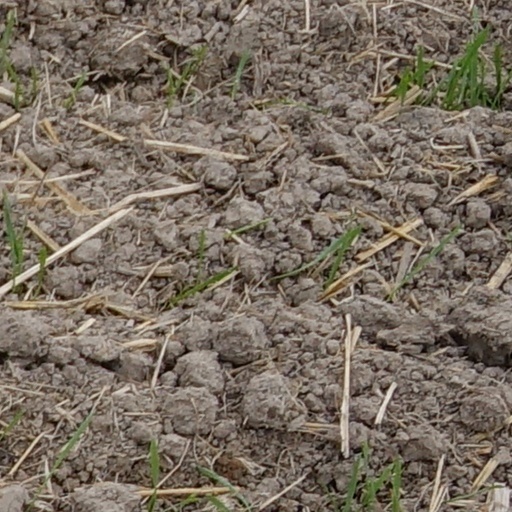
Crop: wheat